Almeria Carpenter

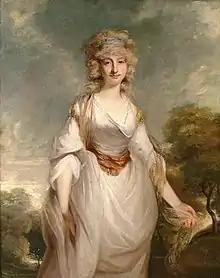
Portrait by Richard Cosway

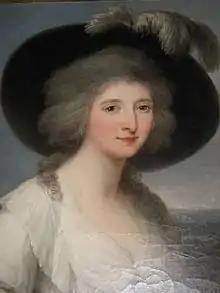
Portrait by Angelica Kauffmann on display at Kiplin Hall.

Lady Almeria Carpenter (1752 – 1809) was a British courtier. She is most known for being the mistress of Prince William Henry, Duke of Gloucester and Edinburgh from circa 1780 until his death in 1805.